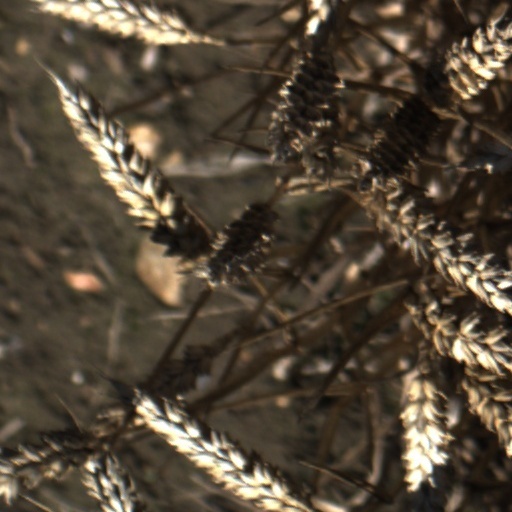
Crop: wheat